The Sorrow of Belgium

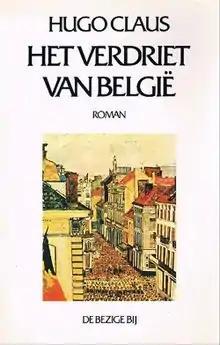
First edition (Dutch)

The Sorrow of Belgium is a 1983 novel by the Belgian author Hugo Claus (1929–2008). The book, widely considered Claus's most important work and "the most important Dutch-language novel of the twentieth century", is a "Bildungsroman" which explores themes around politics and growing up in Flanders around World War II. It has been described as "one of the great novels of postwar Europe".